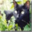
Label: cat